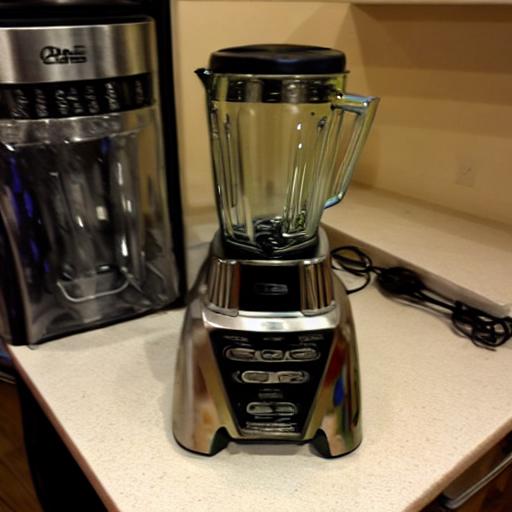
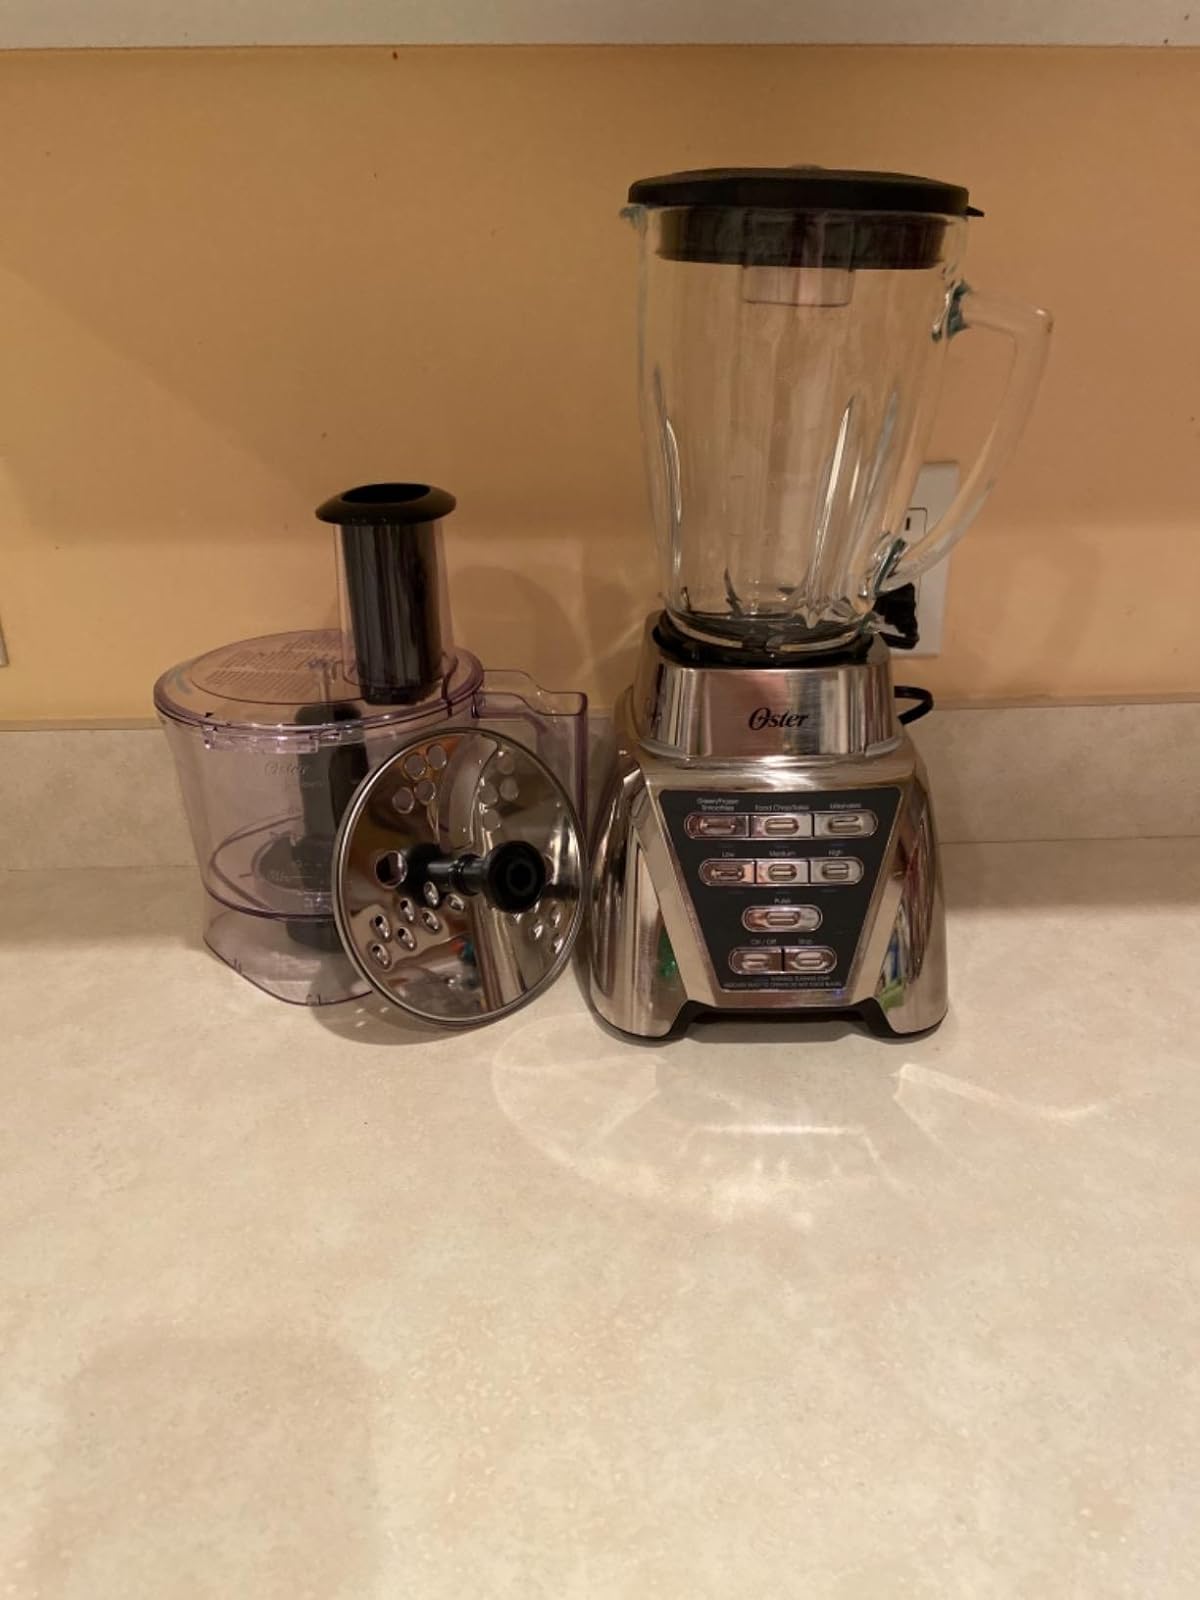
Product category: items_blender
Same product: no